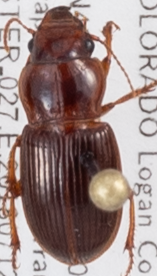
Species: Cratacanthus dubius
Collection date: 2018-07-12
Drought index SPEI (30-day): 0.792
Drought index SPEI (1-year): -0.33
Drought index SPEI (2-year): -0.418